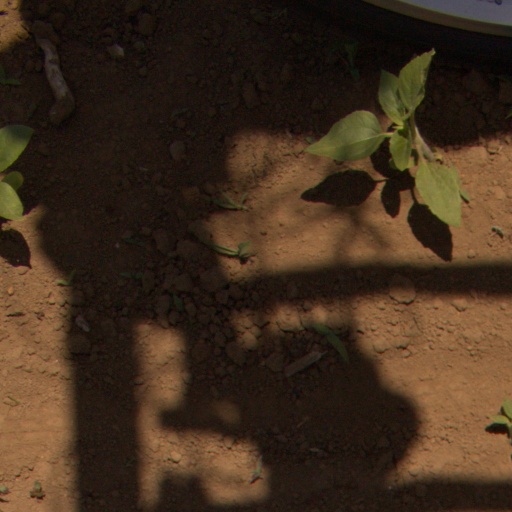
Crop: Jerusalem artichoke